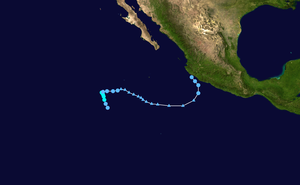
La tempête tropicale Norman est la 15ᵉ dépression tropicale et la 14ᵉ tempête tropicale de la saison cyclonique 2006 pour le bassin nord-est de l'océan Pacifique. Le nom Norman avait déjà été utilisé en 1978, 1982, 1994 et 2000.